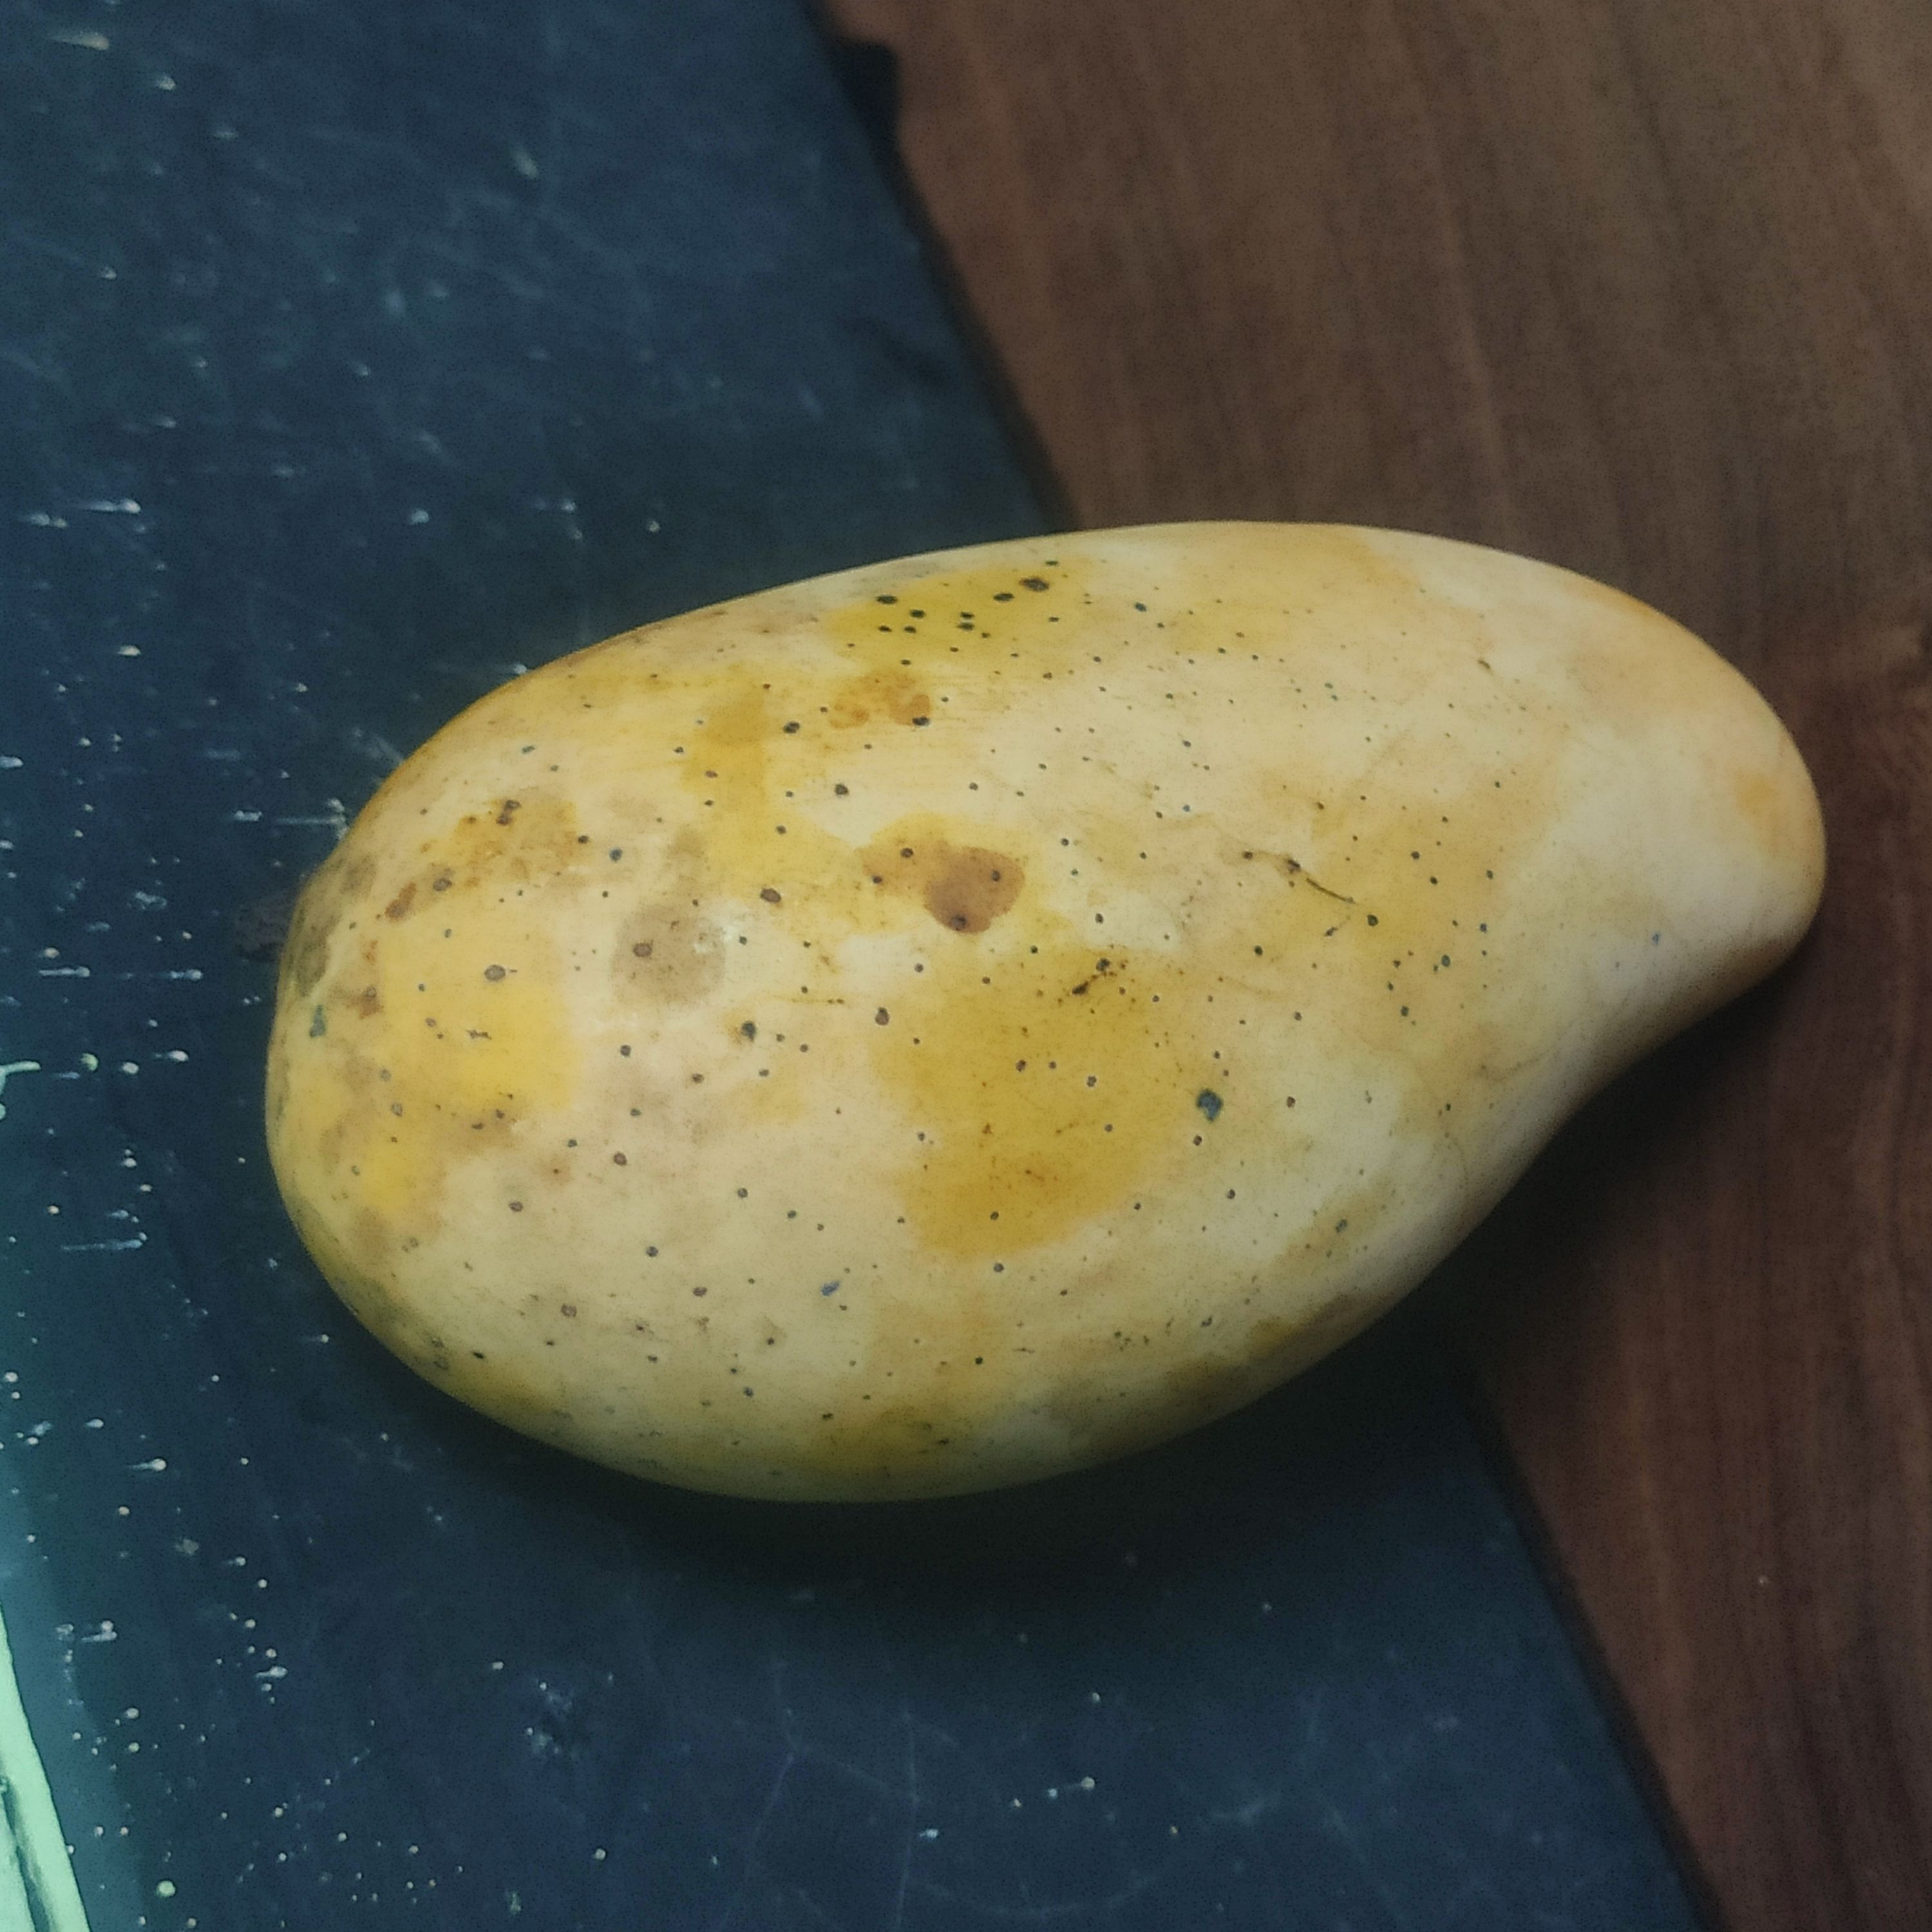
Fruit: mango
Grade: 1st-grade